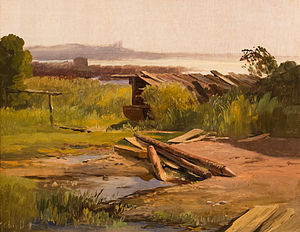
Christian Morgenstern (maler)
Christian Morgenstern, Landskab ved sø i Bayern, Tyskland, ca. 1835, Statens Museum for Kunst.
Christian Ernst Bernhard Morgenstern var en tysk maler og raderer, farfar til digteren Christian Morgenstern.